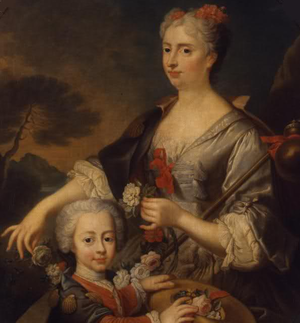
Maria Vittoria af Savoyen-Carignano
Maria Vittoria Francesca af Savoyen var en legitimeret datter af Viktor Amadeus 2. Sardinien-Piemont, der var Sardiniens første konge.